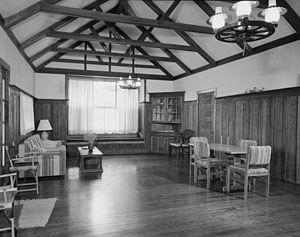
Intérieur de la cabine de William Allen White, Parc national des montagnes Rocheuses, près de Estes Park, Colorado, États-Unis